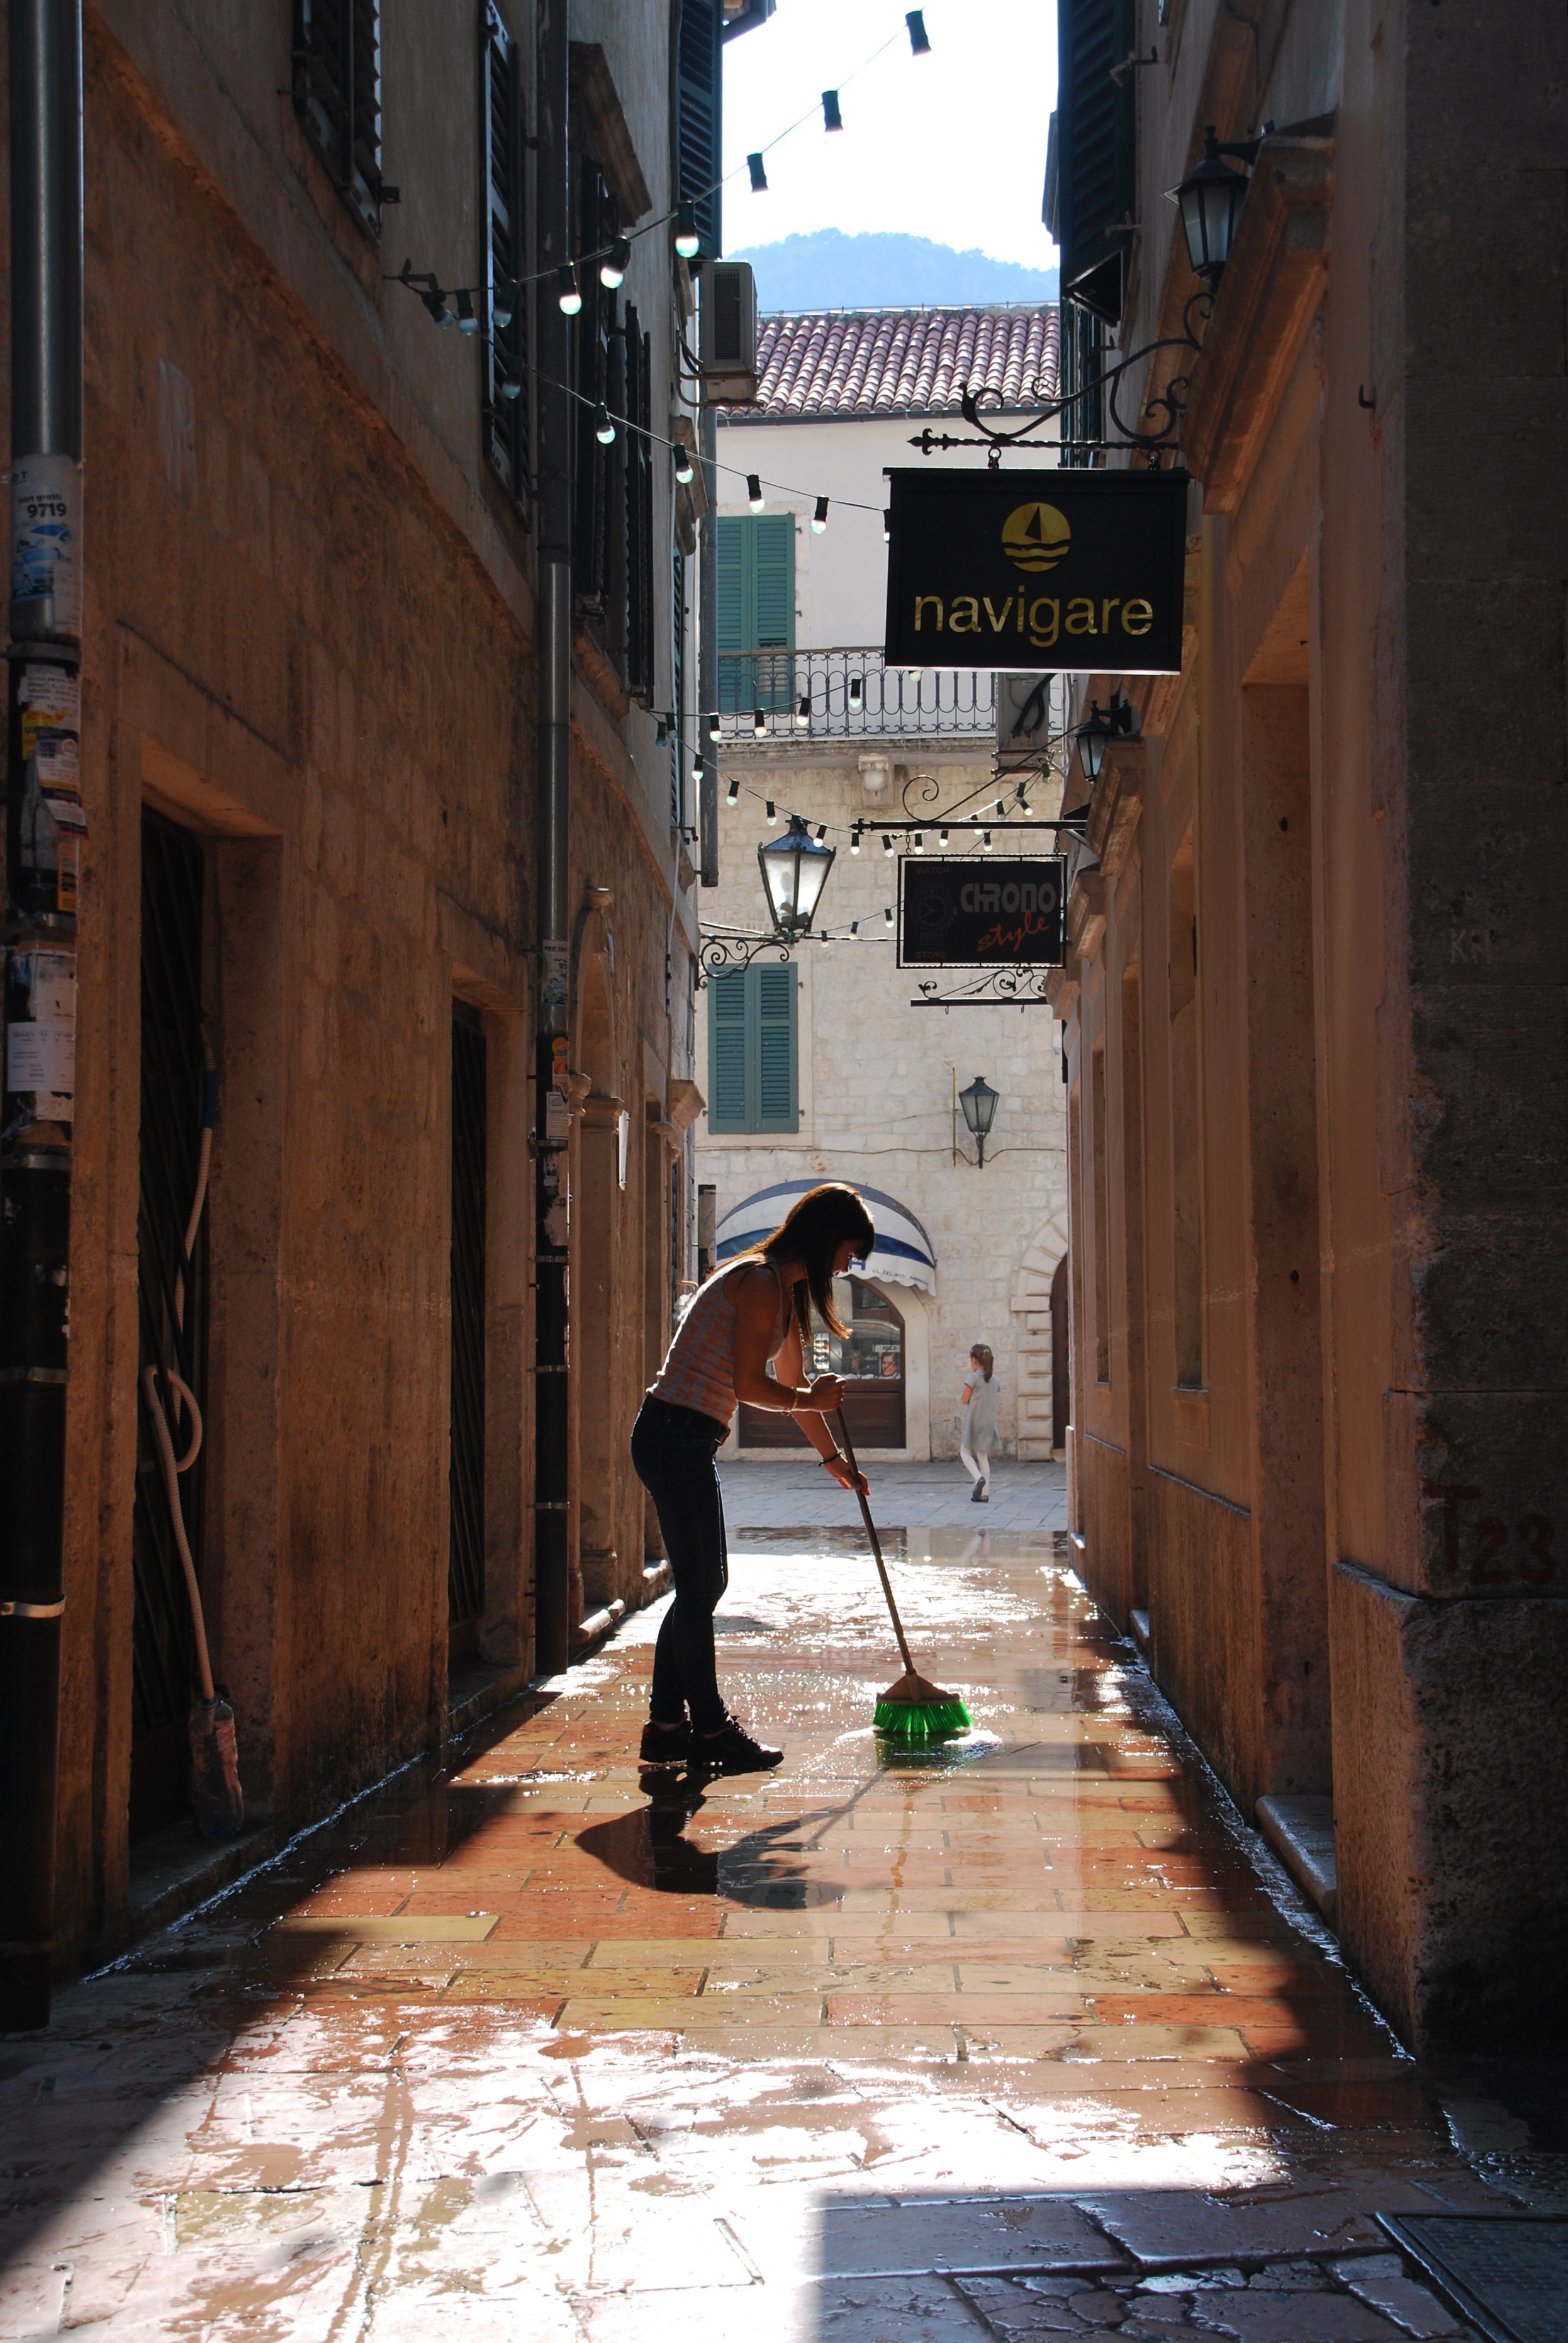
silhouette, snow, winter, woman, road, street, town, building, alley, city, wall, reflection, weather, italy, art, infrastructure, photograph, cleaning, broom, between, sweeping, urban area